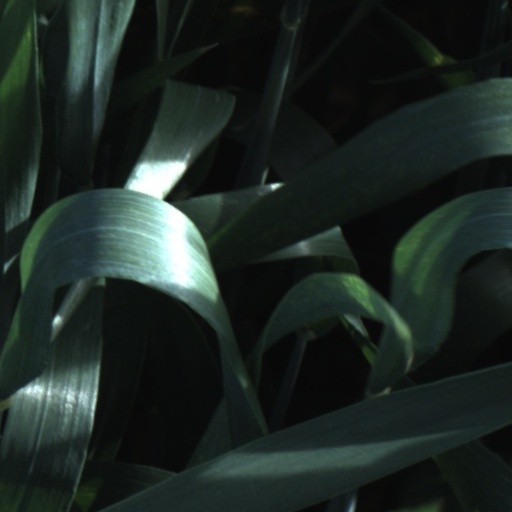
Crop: wheat